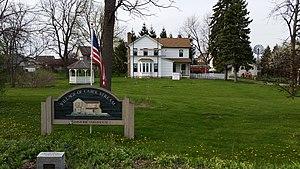
Carol Stream est une ville américaine de la banlieue de Chicago, dans le comté de DuPage, en Illinois. Officialisée municipalité le 5 janvier 1959, la ville porte le nom de la fille du fondateur du village initial, Jay Stream. La population de Carol Stream comptait 40 438 habitants selon le 22ᵉ recensement des États-Unis de 2000.